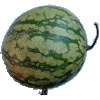
Label: watermelon